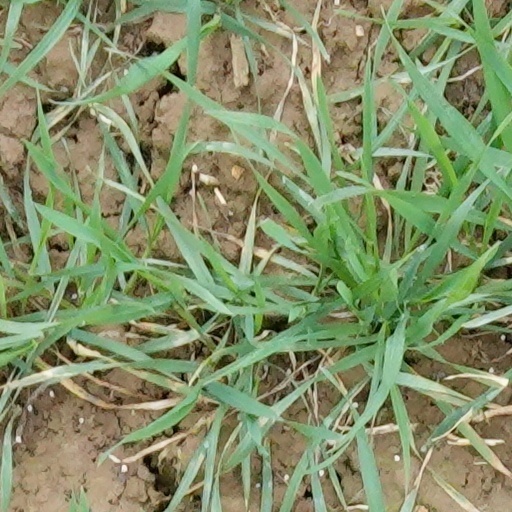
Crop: wheat